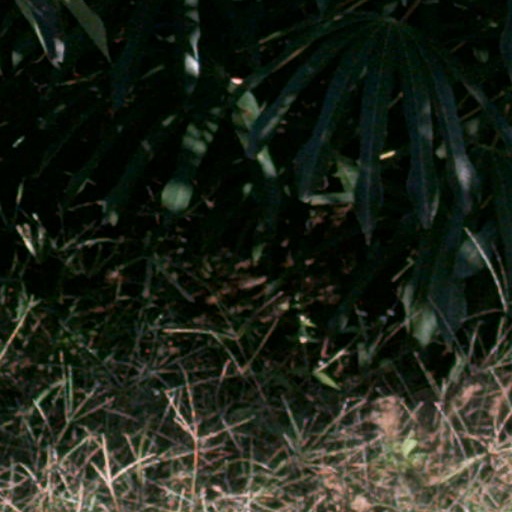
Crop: cassava